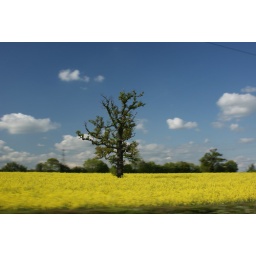
tree in field